Low Profile

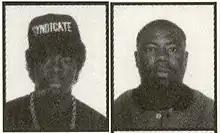
From left to right: DJ Aladdin, WC

Low Profile was an American hip hop duo from Los Angeles. The group consisted of record producer Alphonso "D.J. Aladdin" Henderson and rapper William "W.C." Calhoun Jr., who went on to pursue a career in visual arts. The duo made its debut with Records, on a compilation album produced by Ice-T and Afrika Islam, before becoming a duo on Priority Records.